Breath gas analysis

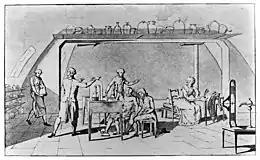
Lavoiser in his laboratory studying human respiration.

It is known that since the times of Hippocrates, exhaled breath analysis was performed with the aim of disease diagnosis. For example, it was believed that the exhaled breath of a diabetes person presented a sweet odor, while for people affected by kidney failure it showed a fish-like smell. Only with Antonie Lavoisier, the pure smelling of human exhaled breath was substituted by a systematic analysis of the chemical contents. The area of modern breath testing started in 1971, when Nobel Prize winner Linus Pauling demonstrated that human breath is a complex gas, containing more than 200 different VOCs. Later, more than 3000 VOCs have been identified in exhaled breath. In recent years, many scientists have focused on the analysis of exhaled breath with the aim of identifying disease-specific biomarkers at early stages. Lung cancer, COPD and head and neck cancer are among the diseases that have been considered for biomarker detection. Even though exhaled breath analysis started many years ago, there is still no clinical application of it for disease diagnosis. This is mainly due to a lack of standardization of the clinical tests, both for breath collection procedures and their analysis.